Gaunless Bridge

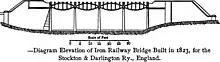
Stephenson's design, 1823

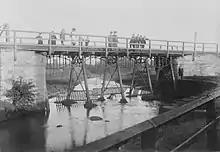
Gaunless Bridge, before 1901

It was designed in 1823 by George Stephenson, who was the chief engineer of the railway.